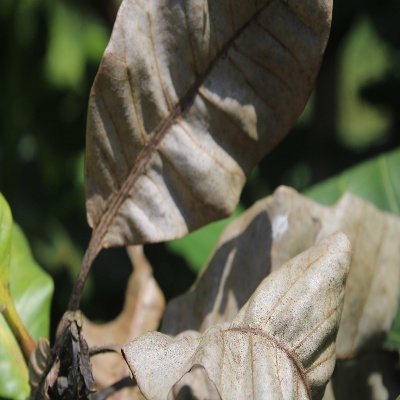
Crop: Cashew
Condition: anthracnose